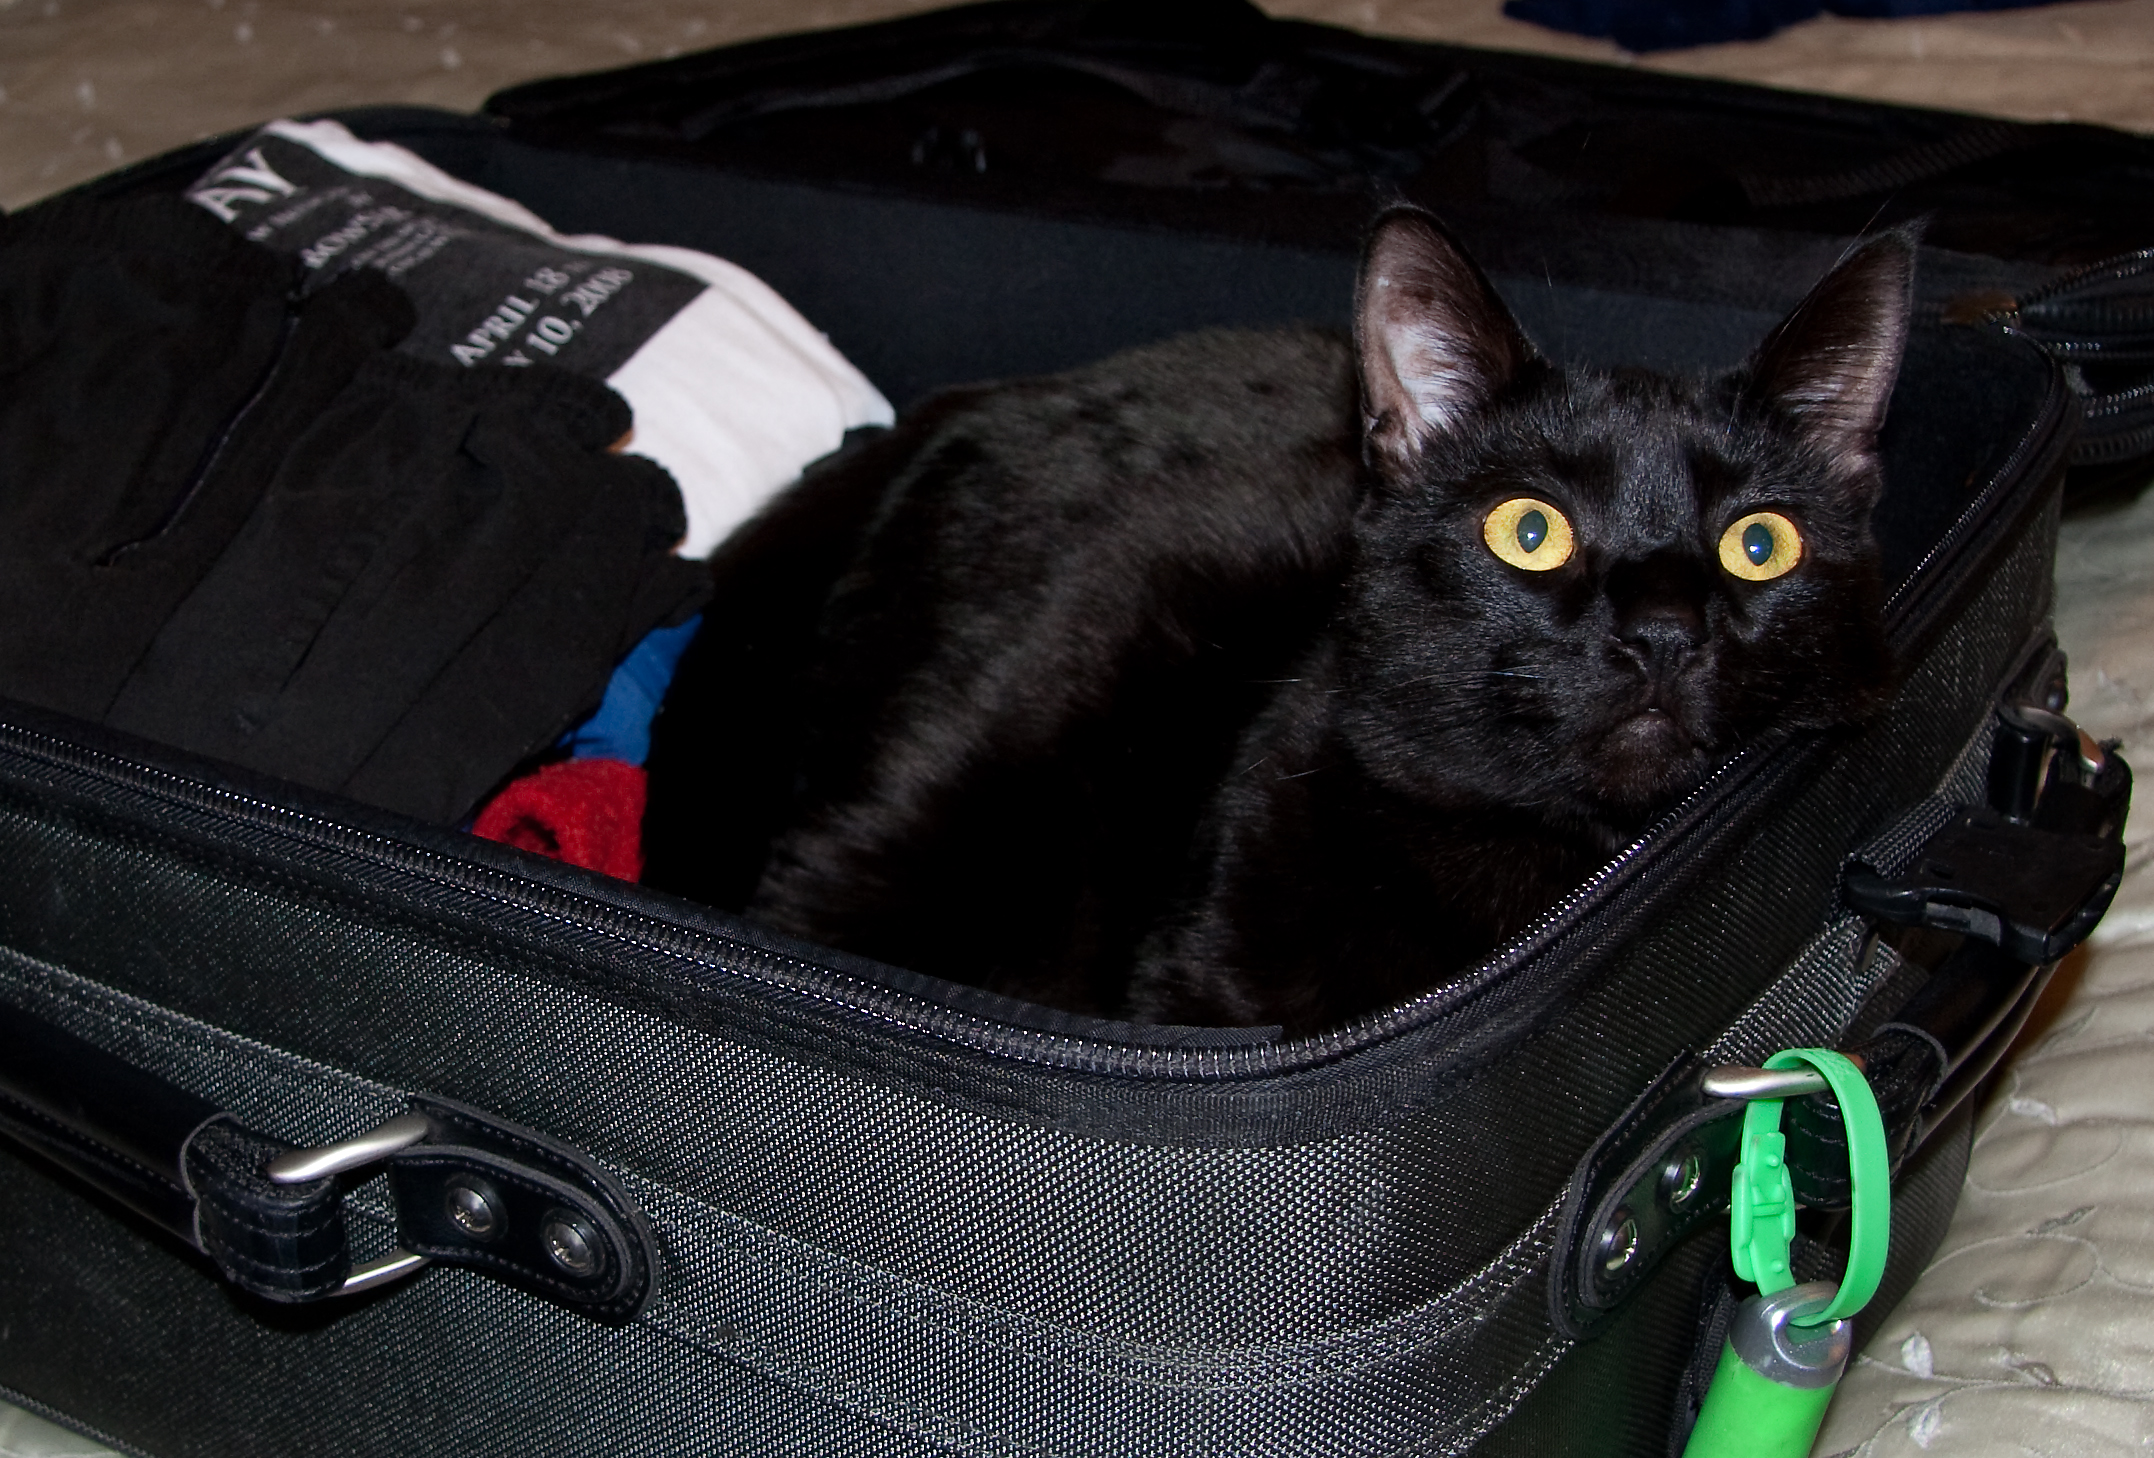
travel, cat, mammal, black cat, black, pets, cats, blackcat, animals, suitcase, funnyanimalpictures, small to medium sized cats, cat like mammal